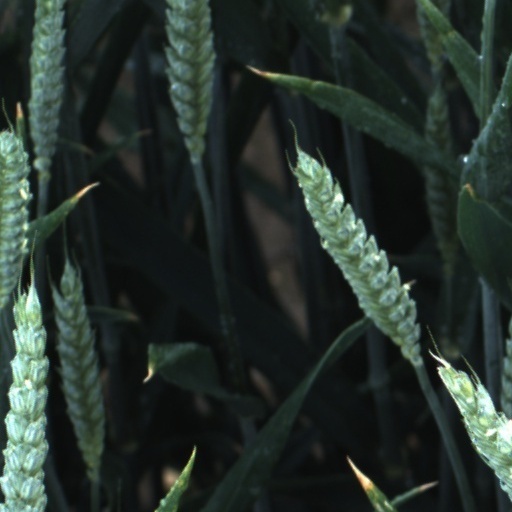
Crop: wheat